Jérôme Alonzo

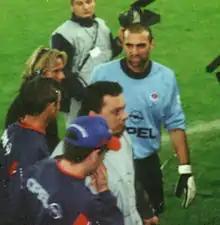
Alonzo with Paris Saint-Germain in 2002

Jérôme Sébastien Alonzo (born 20 November 1972) is a French former professional footballer who played as a goalkeeper.